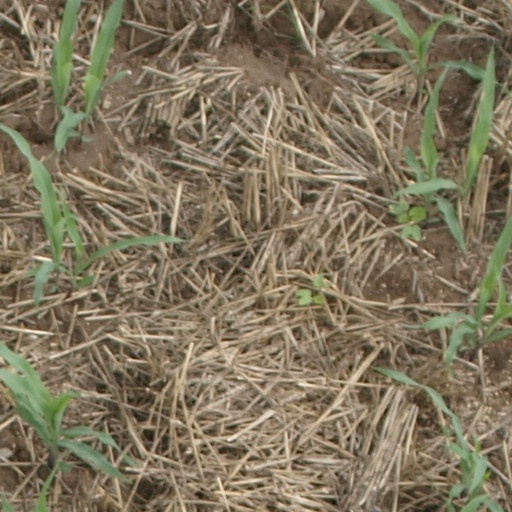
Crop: maize; corn